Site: brandenburg
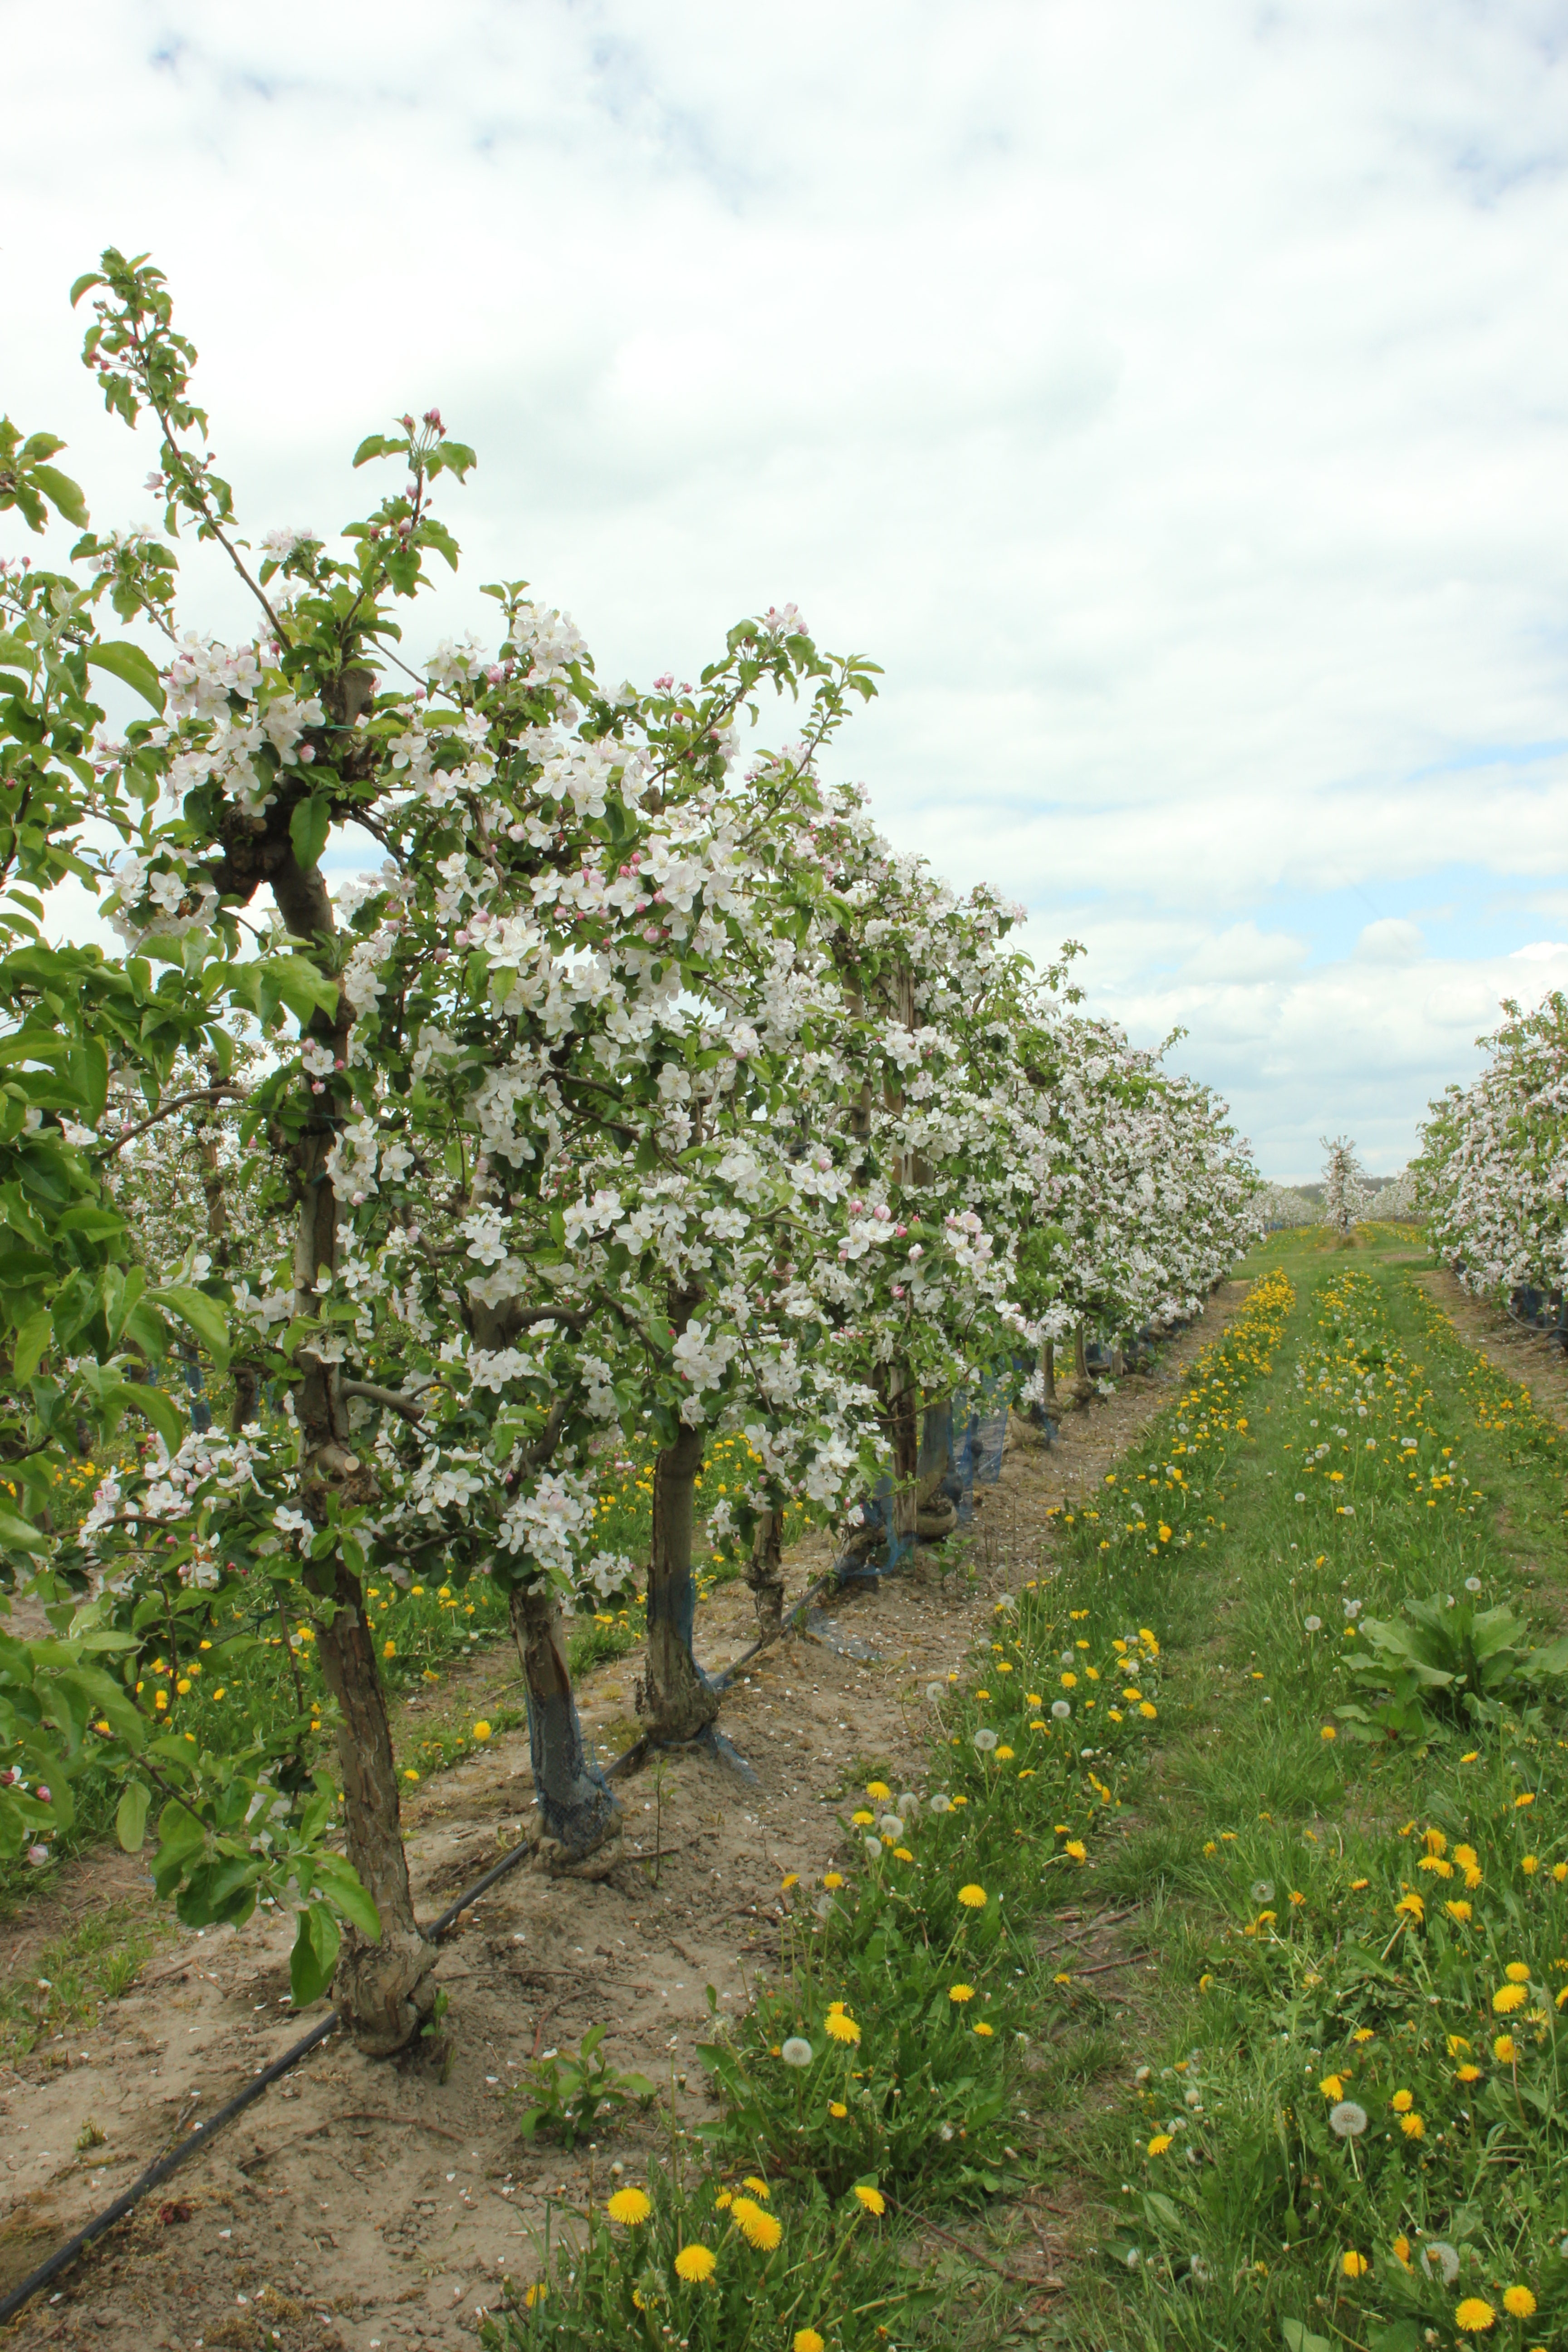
Growth stage (BBCH 65): Flowering